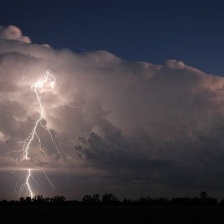
Cloud type: Cumulonimbus